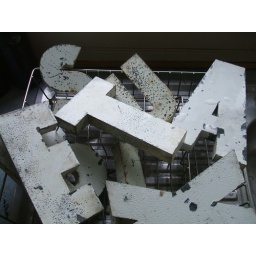
Today I-washed some letters in the kitchen sink